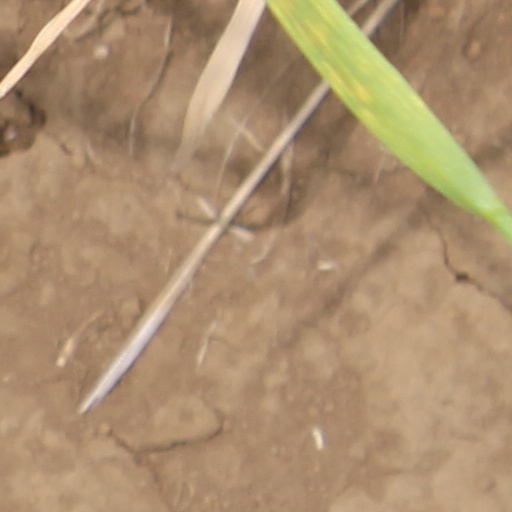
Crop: wheat